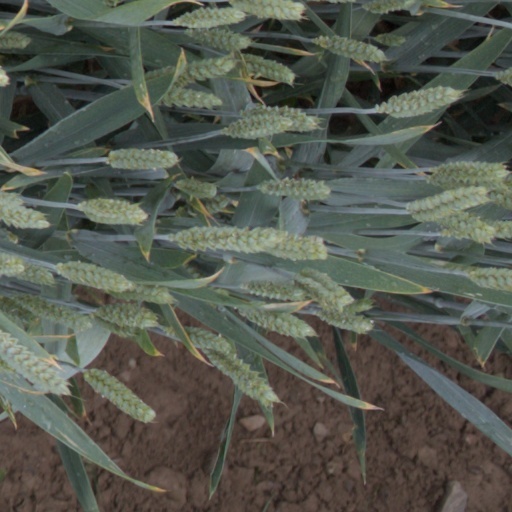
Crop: wheat